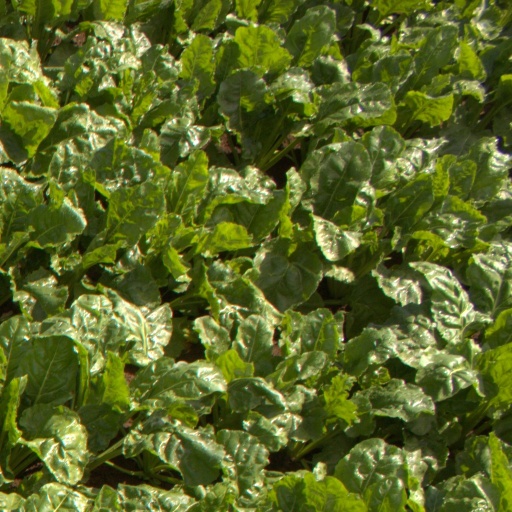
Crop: sugar beet